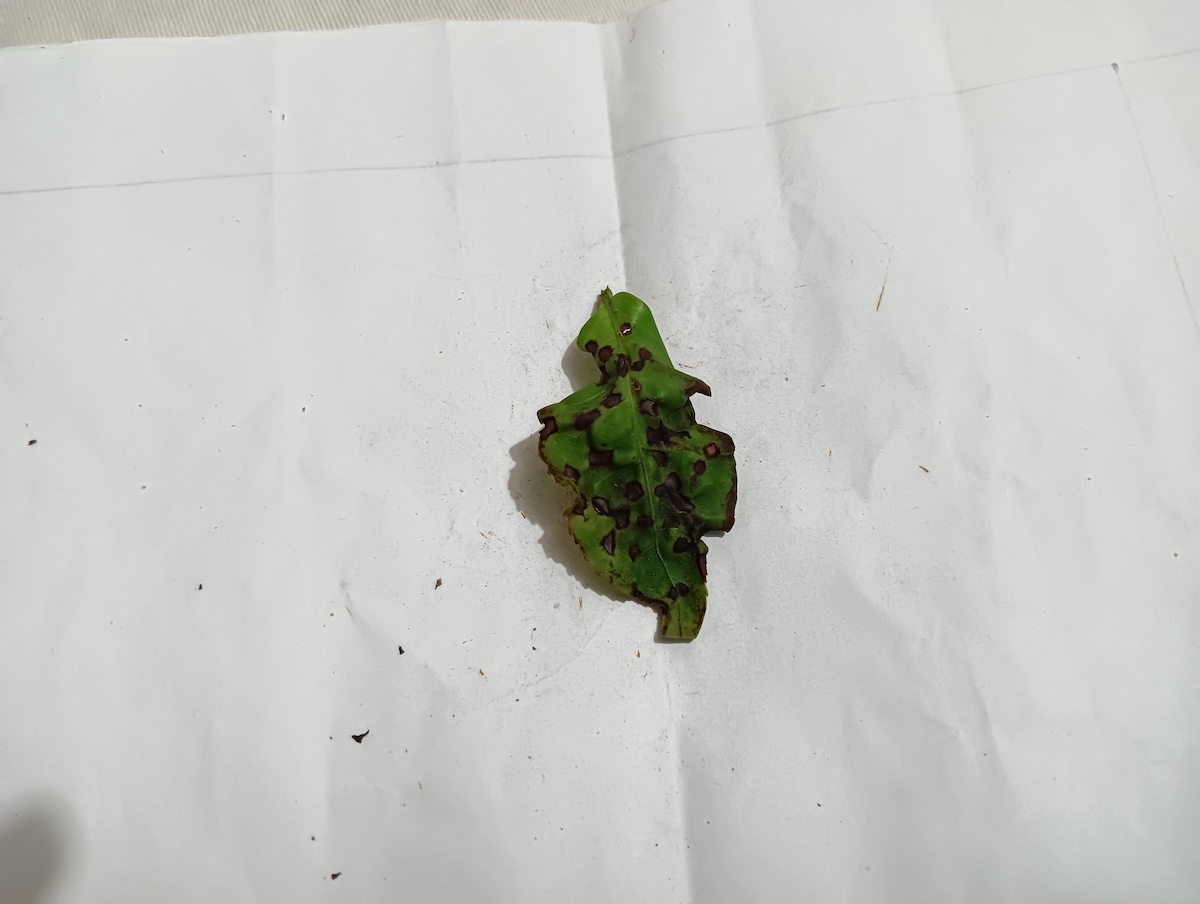
Label: Helopeltis